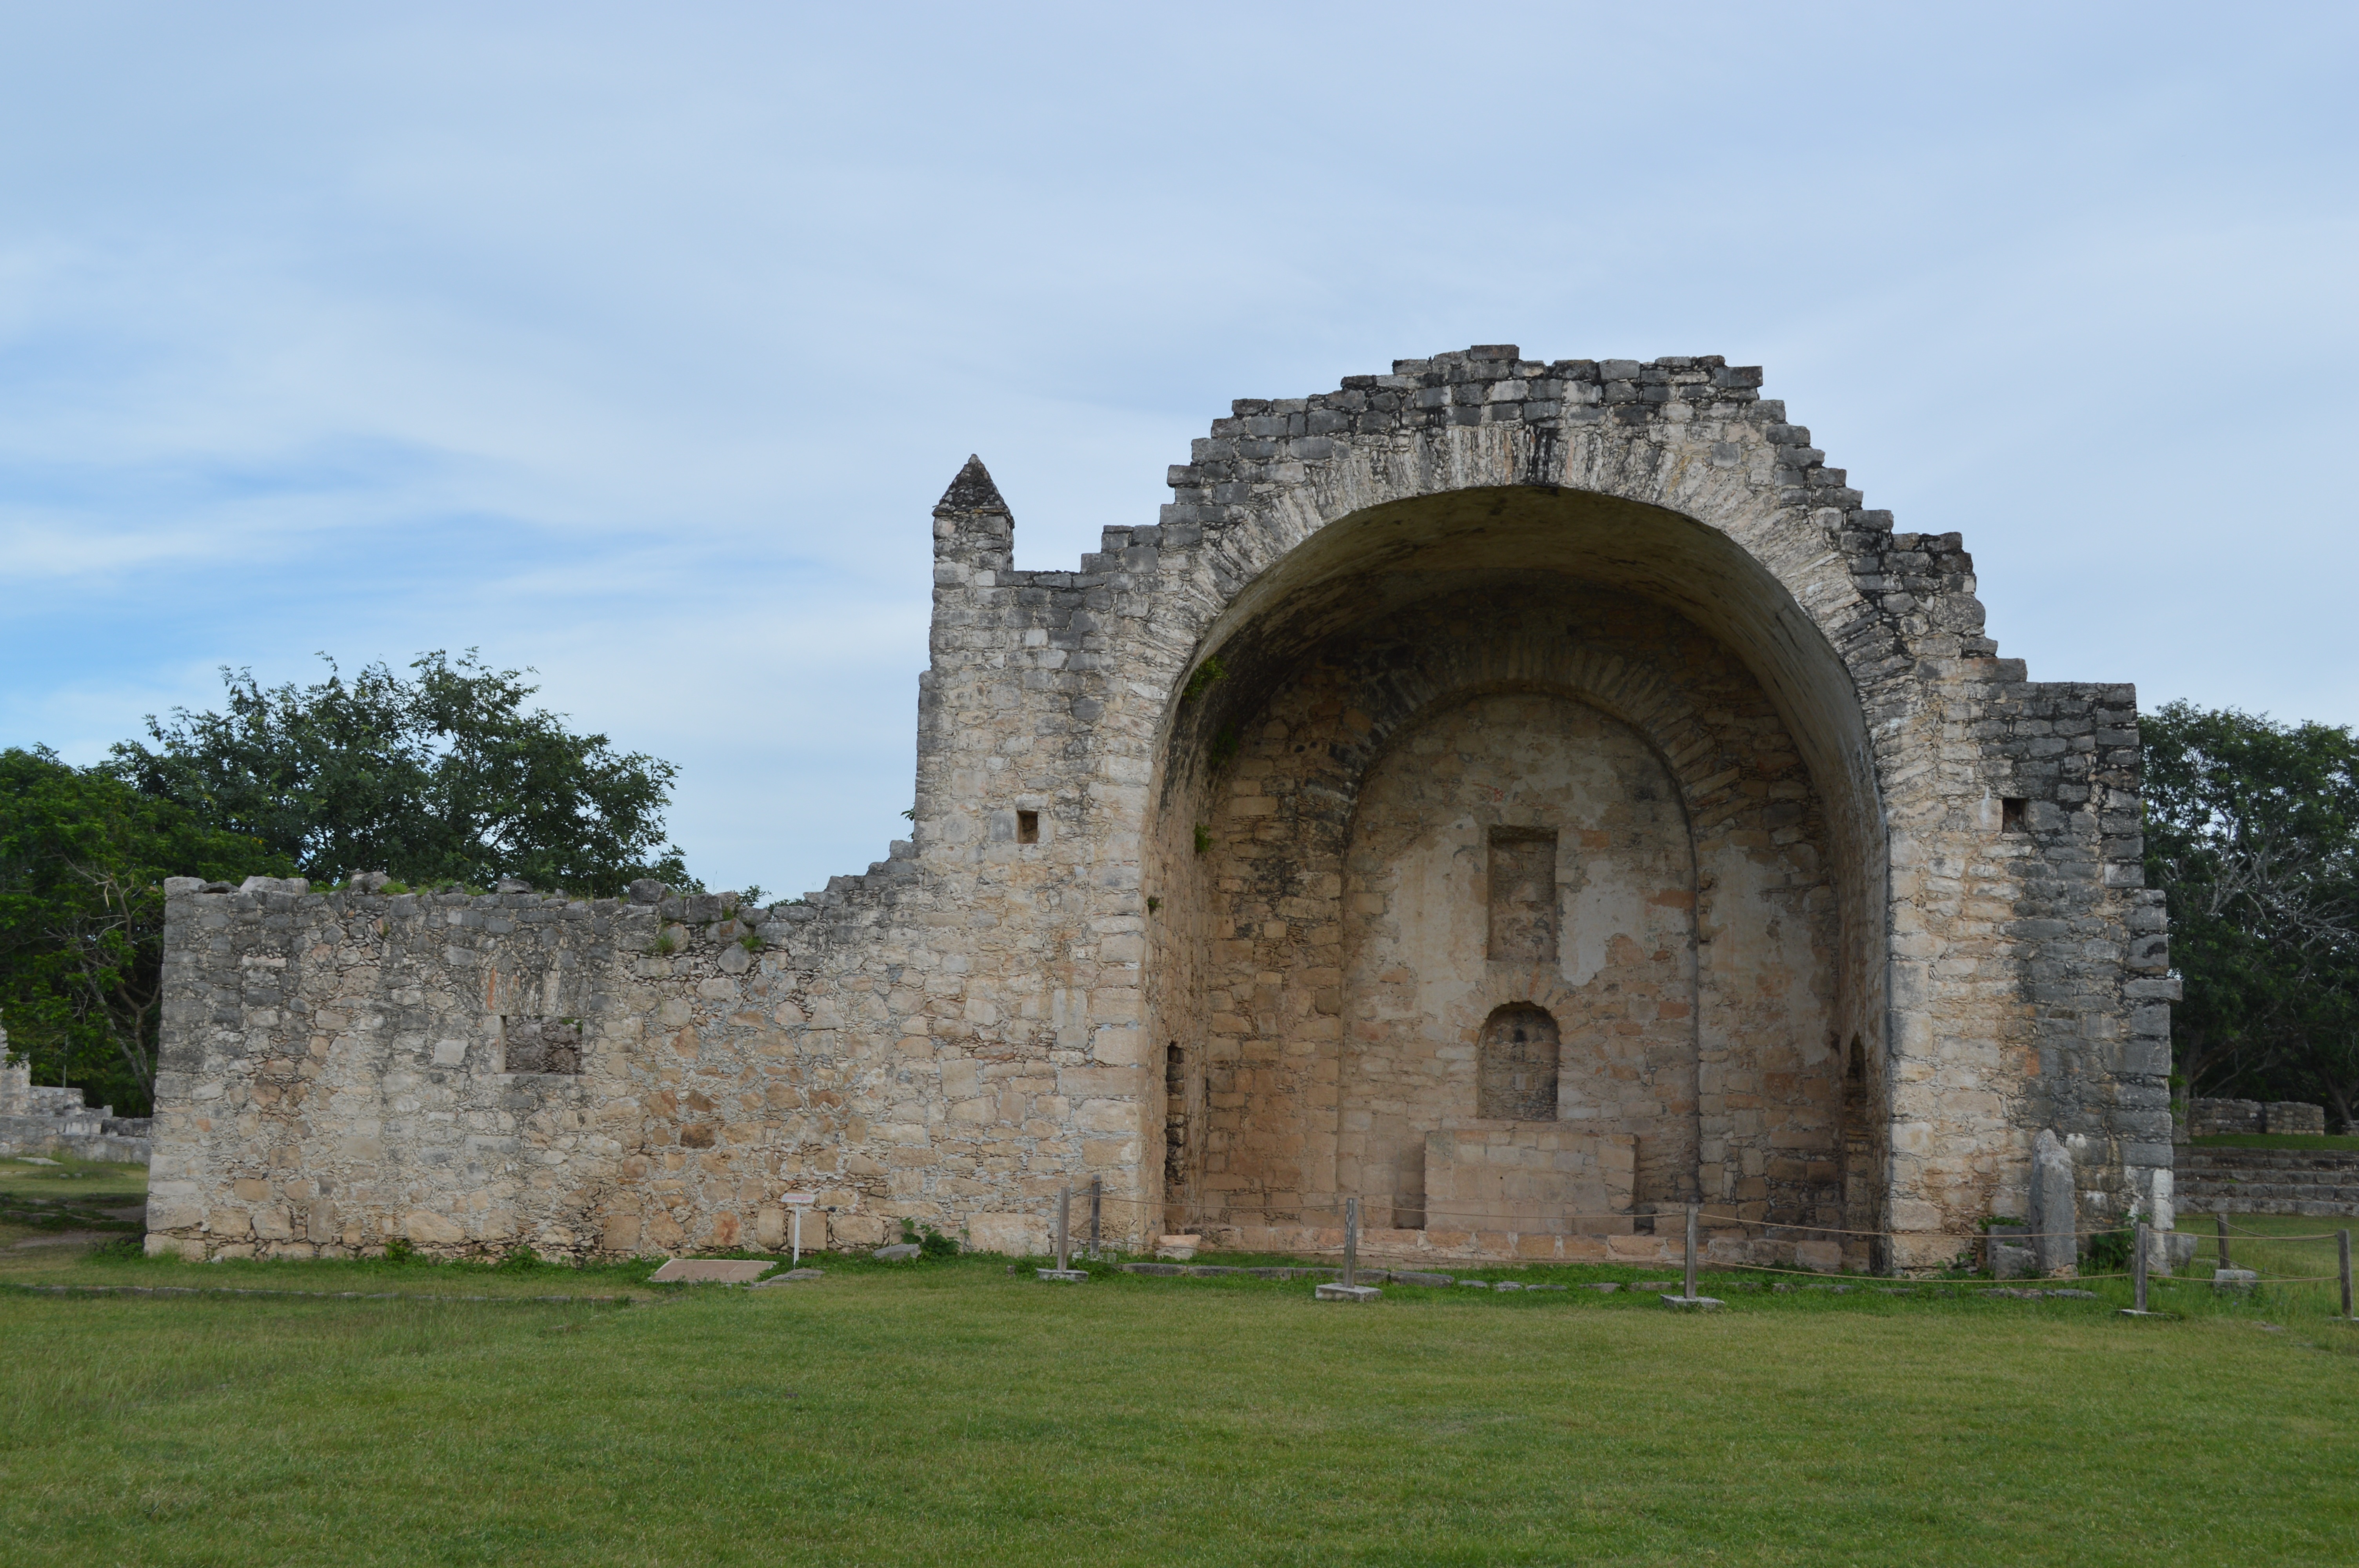
architecture, sun, building, pyramid, church, chapel, fortification, tourism, place of worship, aztec, mexico, ruins, monastery, abbey, cancun, maya, yucatan, pyramids, historic site, ancient history, spanish missions in california, quintana roo, dzibilchaltun